Howard Wiest

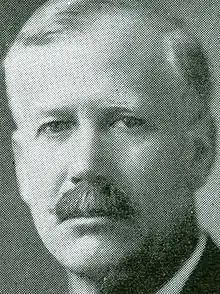
Wiest circa 1927

Howard Wiest (February 24, 1864 – September 16, 1945) was an American jurist. Although he neither graduated from high school nor attended law school, he read law, became Chief Justice of the Michigan Supreme Court, and went on to be "the Dean" of all Michigan jurists.